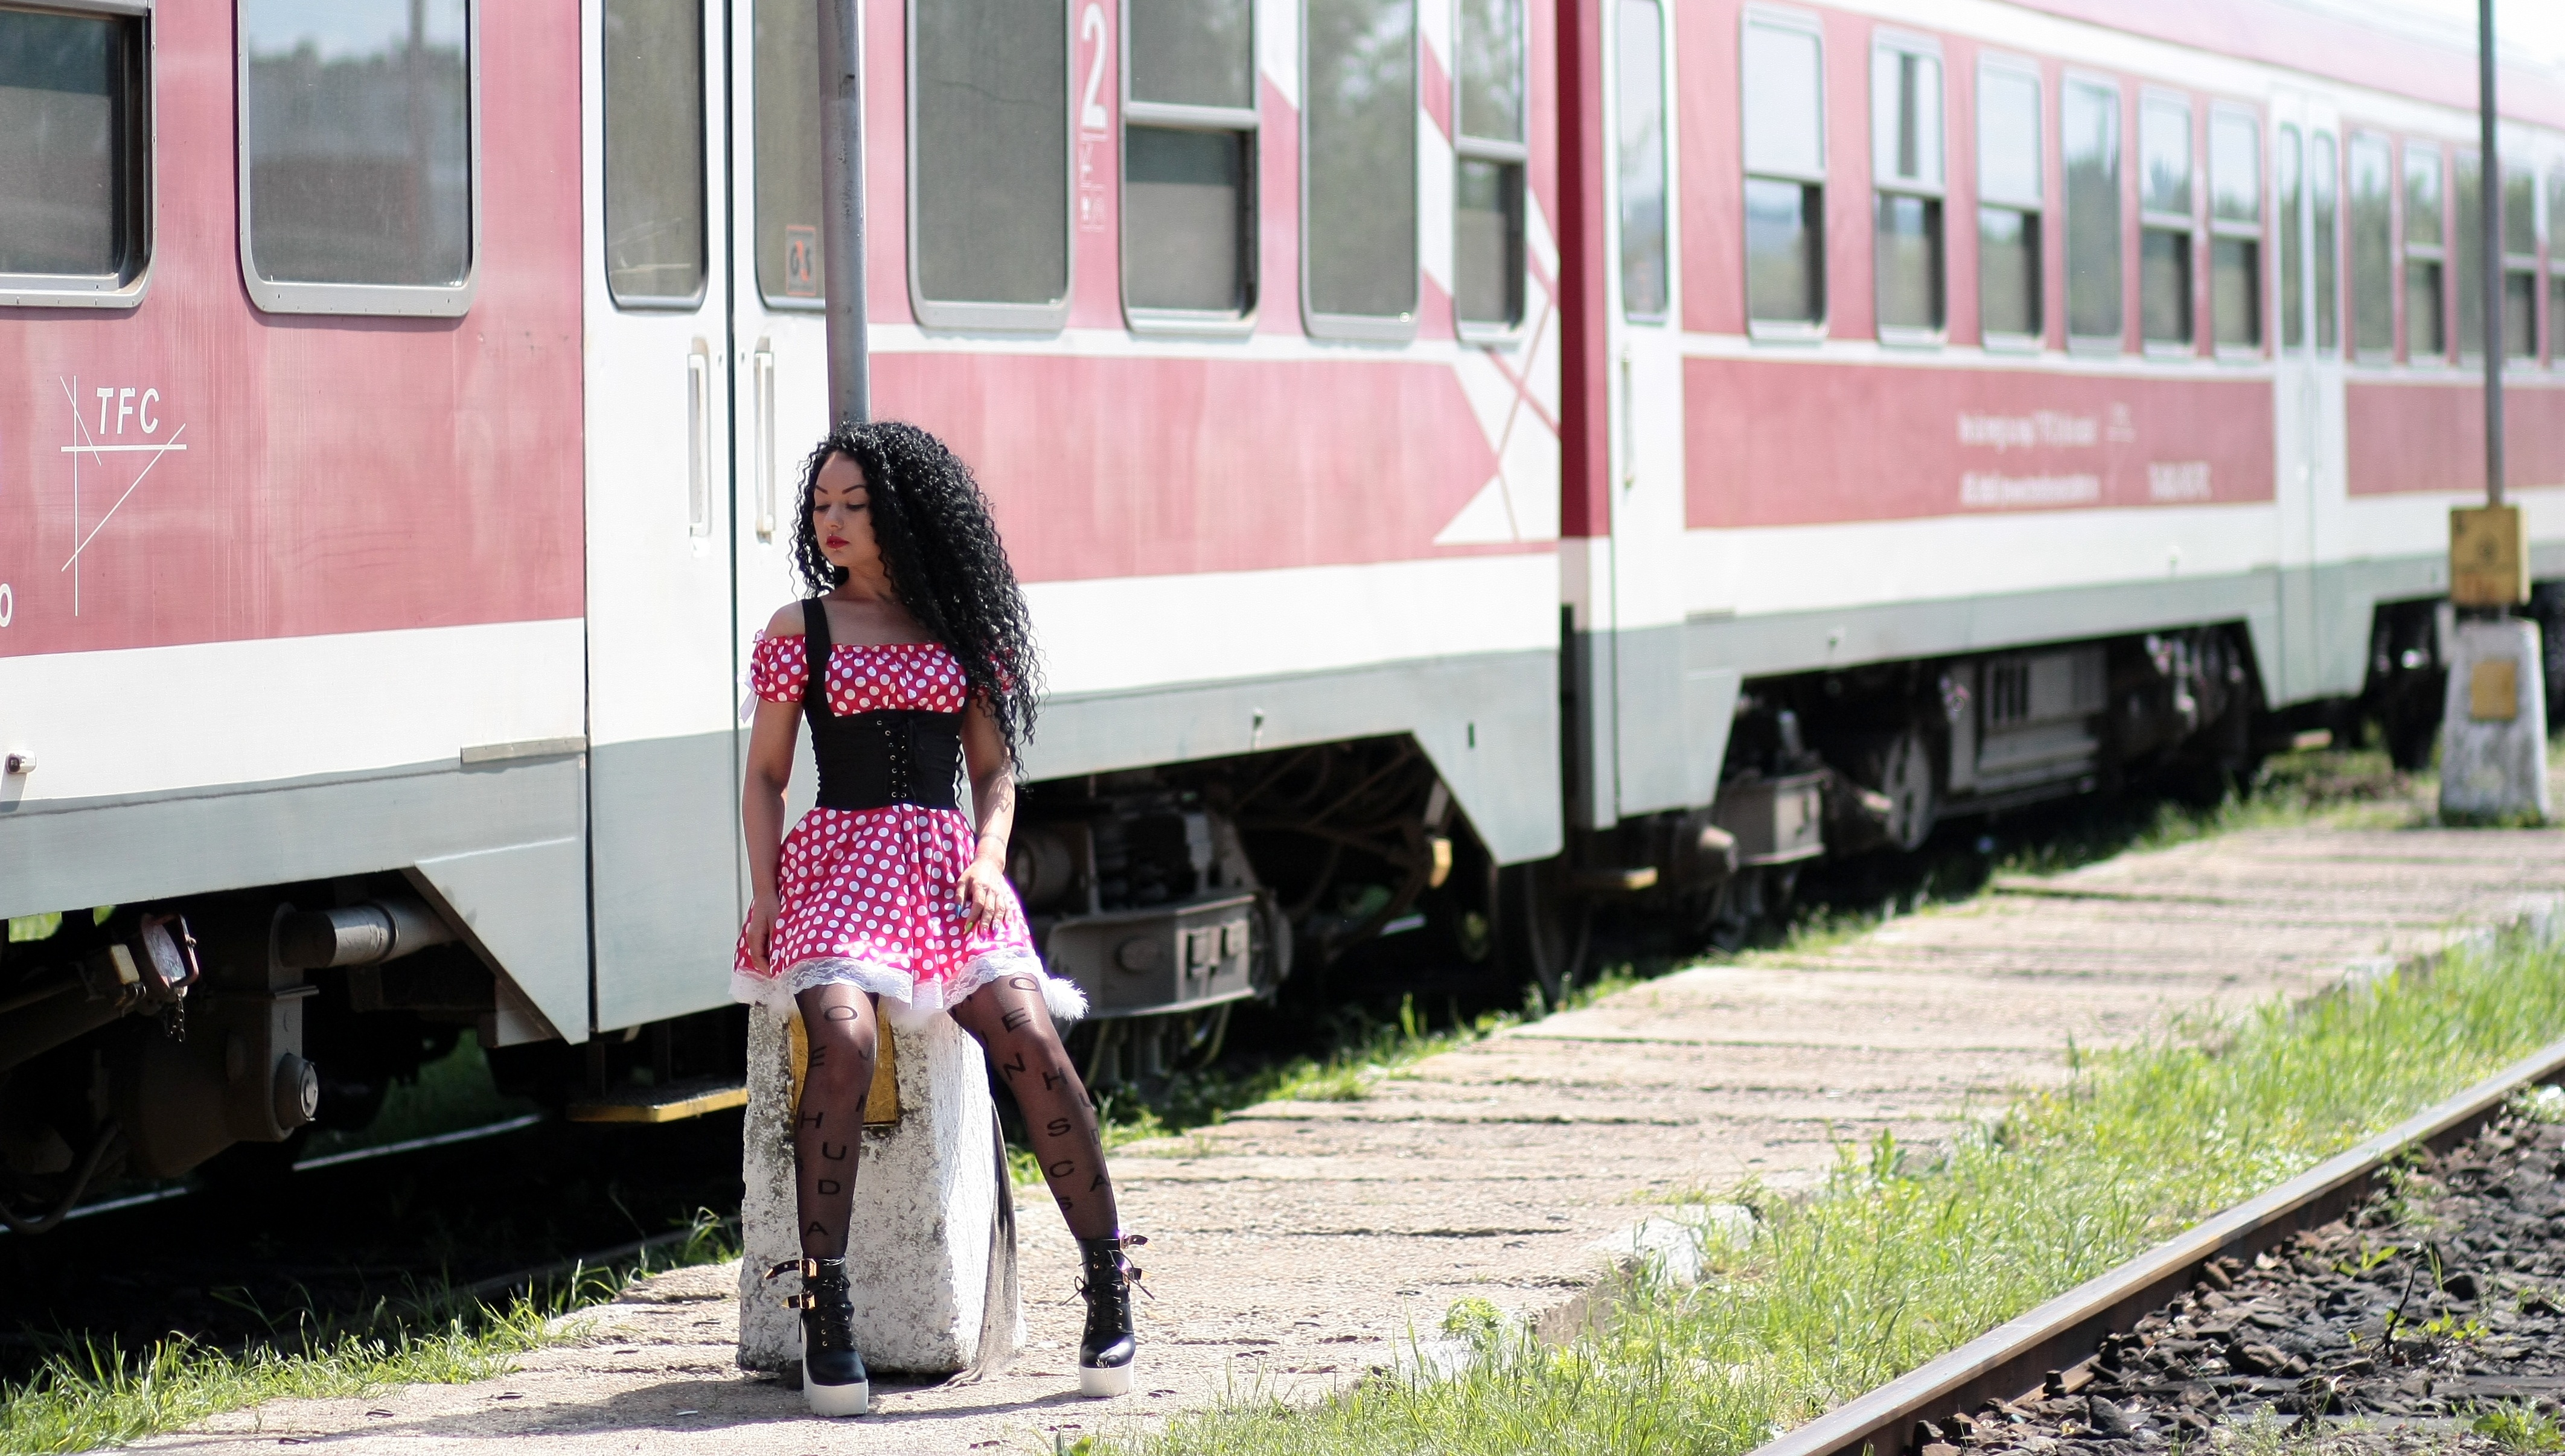
girl, track, train, transport, red, vehicle, train station, public transport, dress, calling, suitcase, peron, baggage, polka dots, rolling stock, railroad car